Lenoir Cotton Mill (North Carolina)

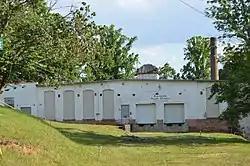
North end of building in 2020

The Lenoir Cotton Mill, later the Blue Bell Inc. Plant is a historic textile mill and factory in Lenoir, North Carolina.